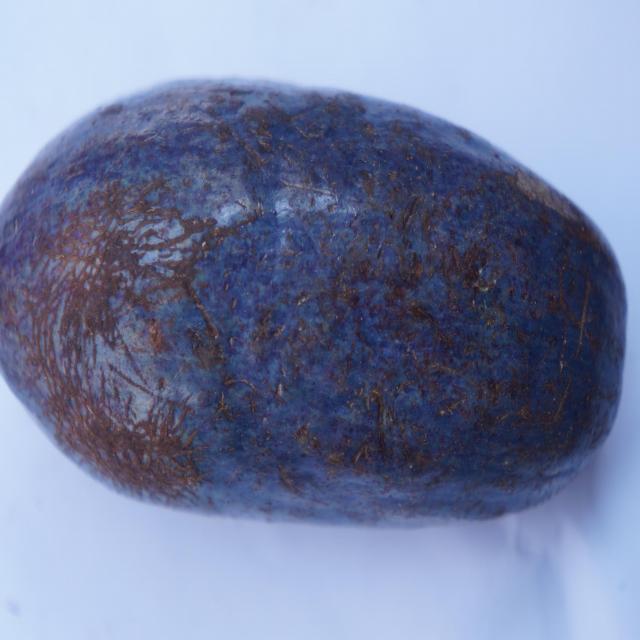
Plum grade: unaffected